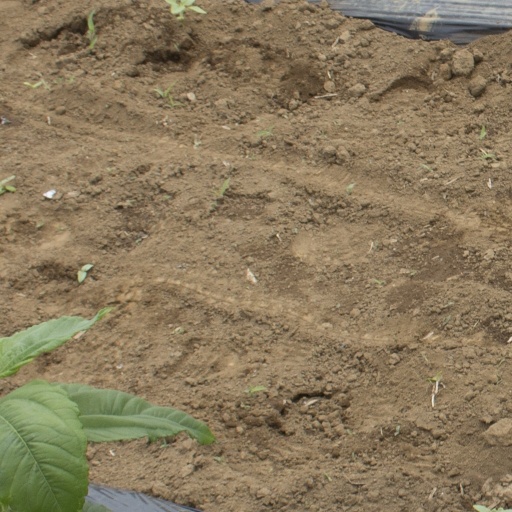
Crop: Jerusalem artichoke